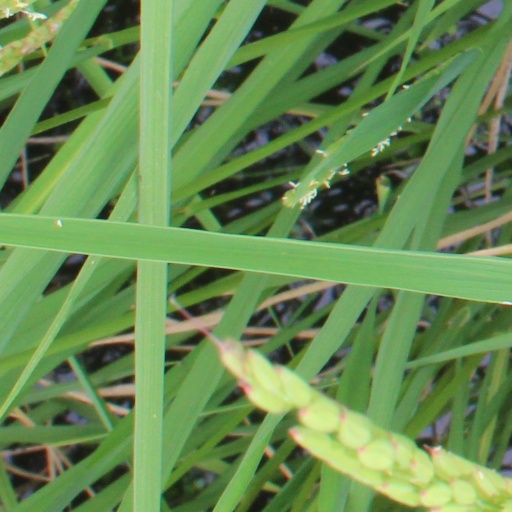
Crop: rice